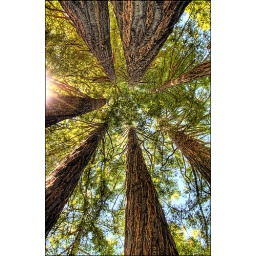
Redwoods tower into the sky at Roy's Redwoods Open Space Preserve in Marin County California.